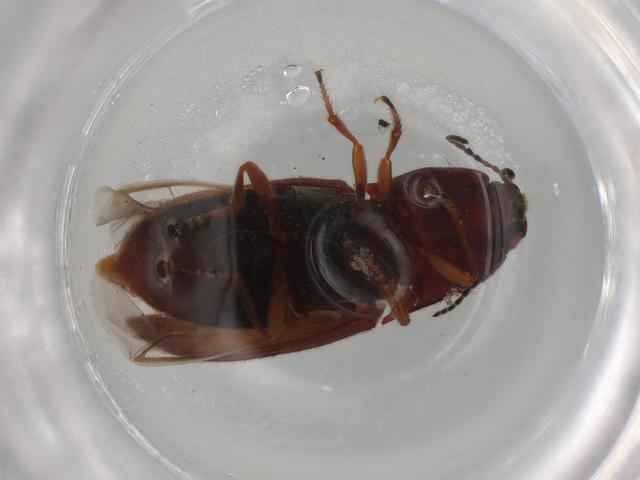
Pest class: clickbeetles_wireworms